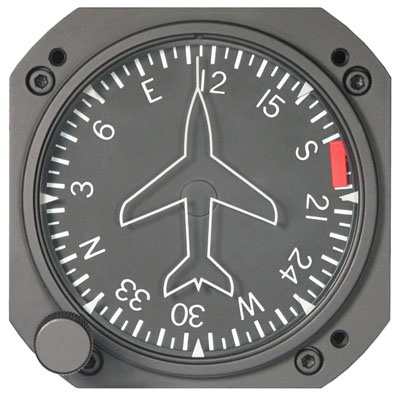
RC Allen 15BK-1 3-1/8 Directional Indicator Gyro TSO
The RCA15 Series electric directional gyro employs and electrically driven gyro motor and is a direct reading, azimuth indicator. Rotor run up time is 3 min. They have a built in inverter which converts aircraft DC power to the required AC voltage and frequency. May be used in both fixed wing and rotor wing aircraft and is easily installed in standard 3 1/8" panel cut out. Power failure flag drops into view when supply voltage is lost or has dropped below a level for proper operation of the gyro. Azimuth indication range 360°. Altitude operation -1,000 to 40,000 feet. Internal 3 phase inverter prodeces high starting torque and increases gyro roto speed. Internal lighting provides even light distribution at any intensity level. calibrated to an accuracy of 3° maximum drift error after 10 minutes of ±1.5° scorsby motion. Meets of exceeds all requirements of FAA TSO C5c and Aeronautical Standard AS397. Made in the USA Dimensions: 4.5X4.5X7.75
Brand: eSHOP.AERO
Category: Sporting Goods > Outdoor Recreation > Camping & Hiking > Navigational Compasses > Gyrocompasses